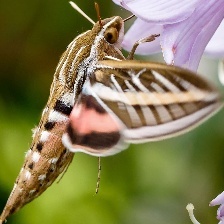
Species: WHITE LINED SPHINX MOTH